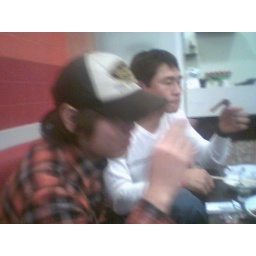
My obbas (big brothers)! it is 430 in afternoon and we are drinking, eating fried chicken and playing cards.